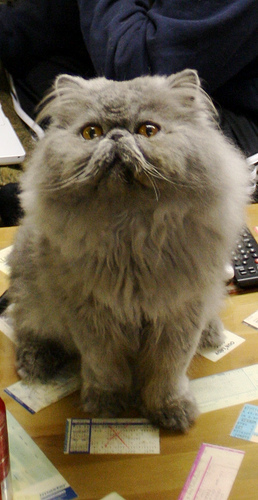
Animal: cat
Breed: Persian